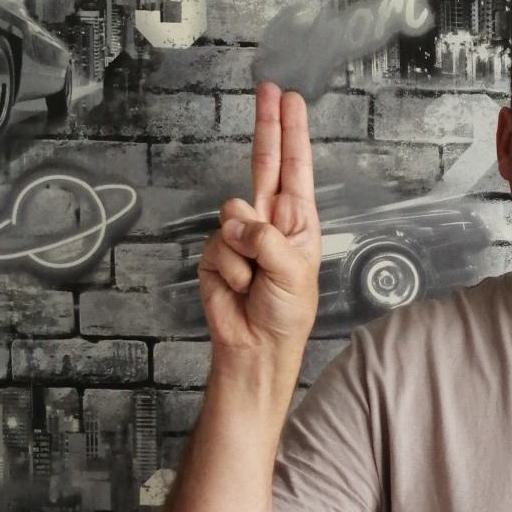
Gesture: two_up